Wafer-level packaging

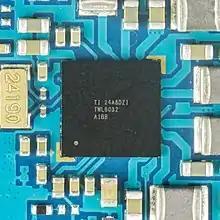
A wafer-level package attached to a printed-circuit board

Wafer-level packaging (WLP) is a process in integrated circuit manufacturing where packaging components are attached to an integrated circuit (IC) "before" the wafer – on which the IC is fabricated – is diced. In WLP, the top and bottom layers of the packaging and the solder bumps are attached to the integrated circuits while they are still in the wafer. This process differs from a conventional process, in which the wafer is sliced into individual circuits (dice) before the packaging components are attached.